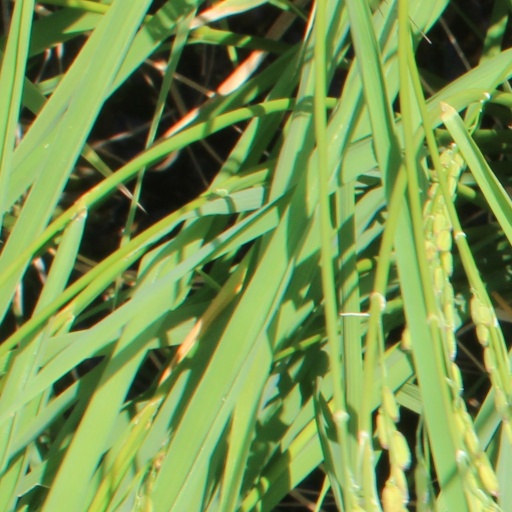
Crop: rice